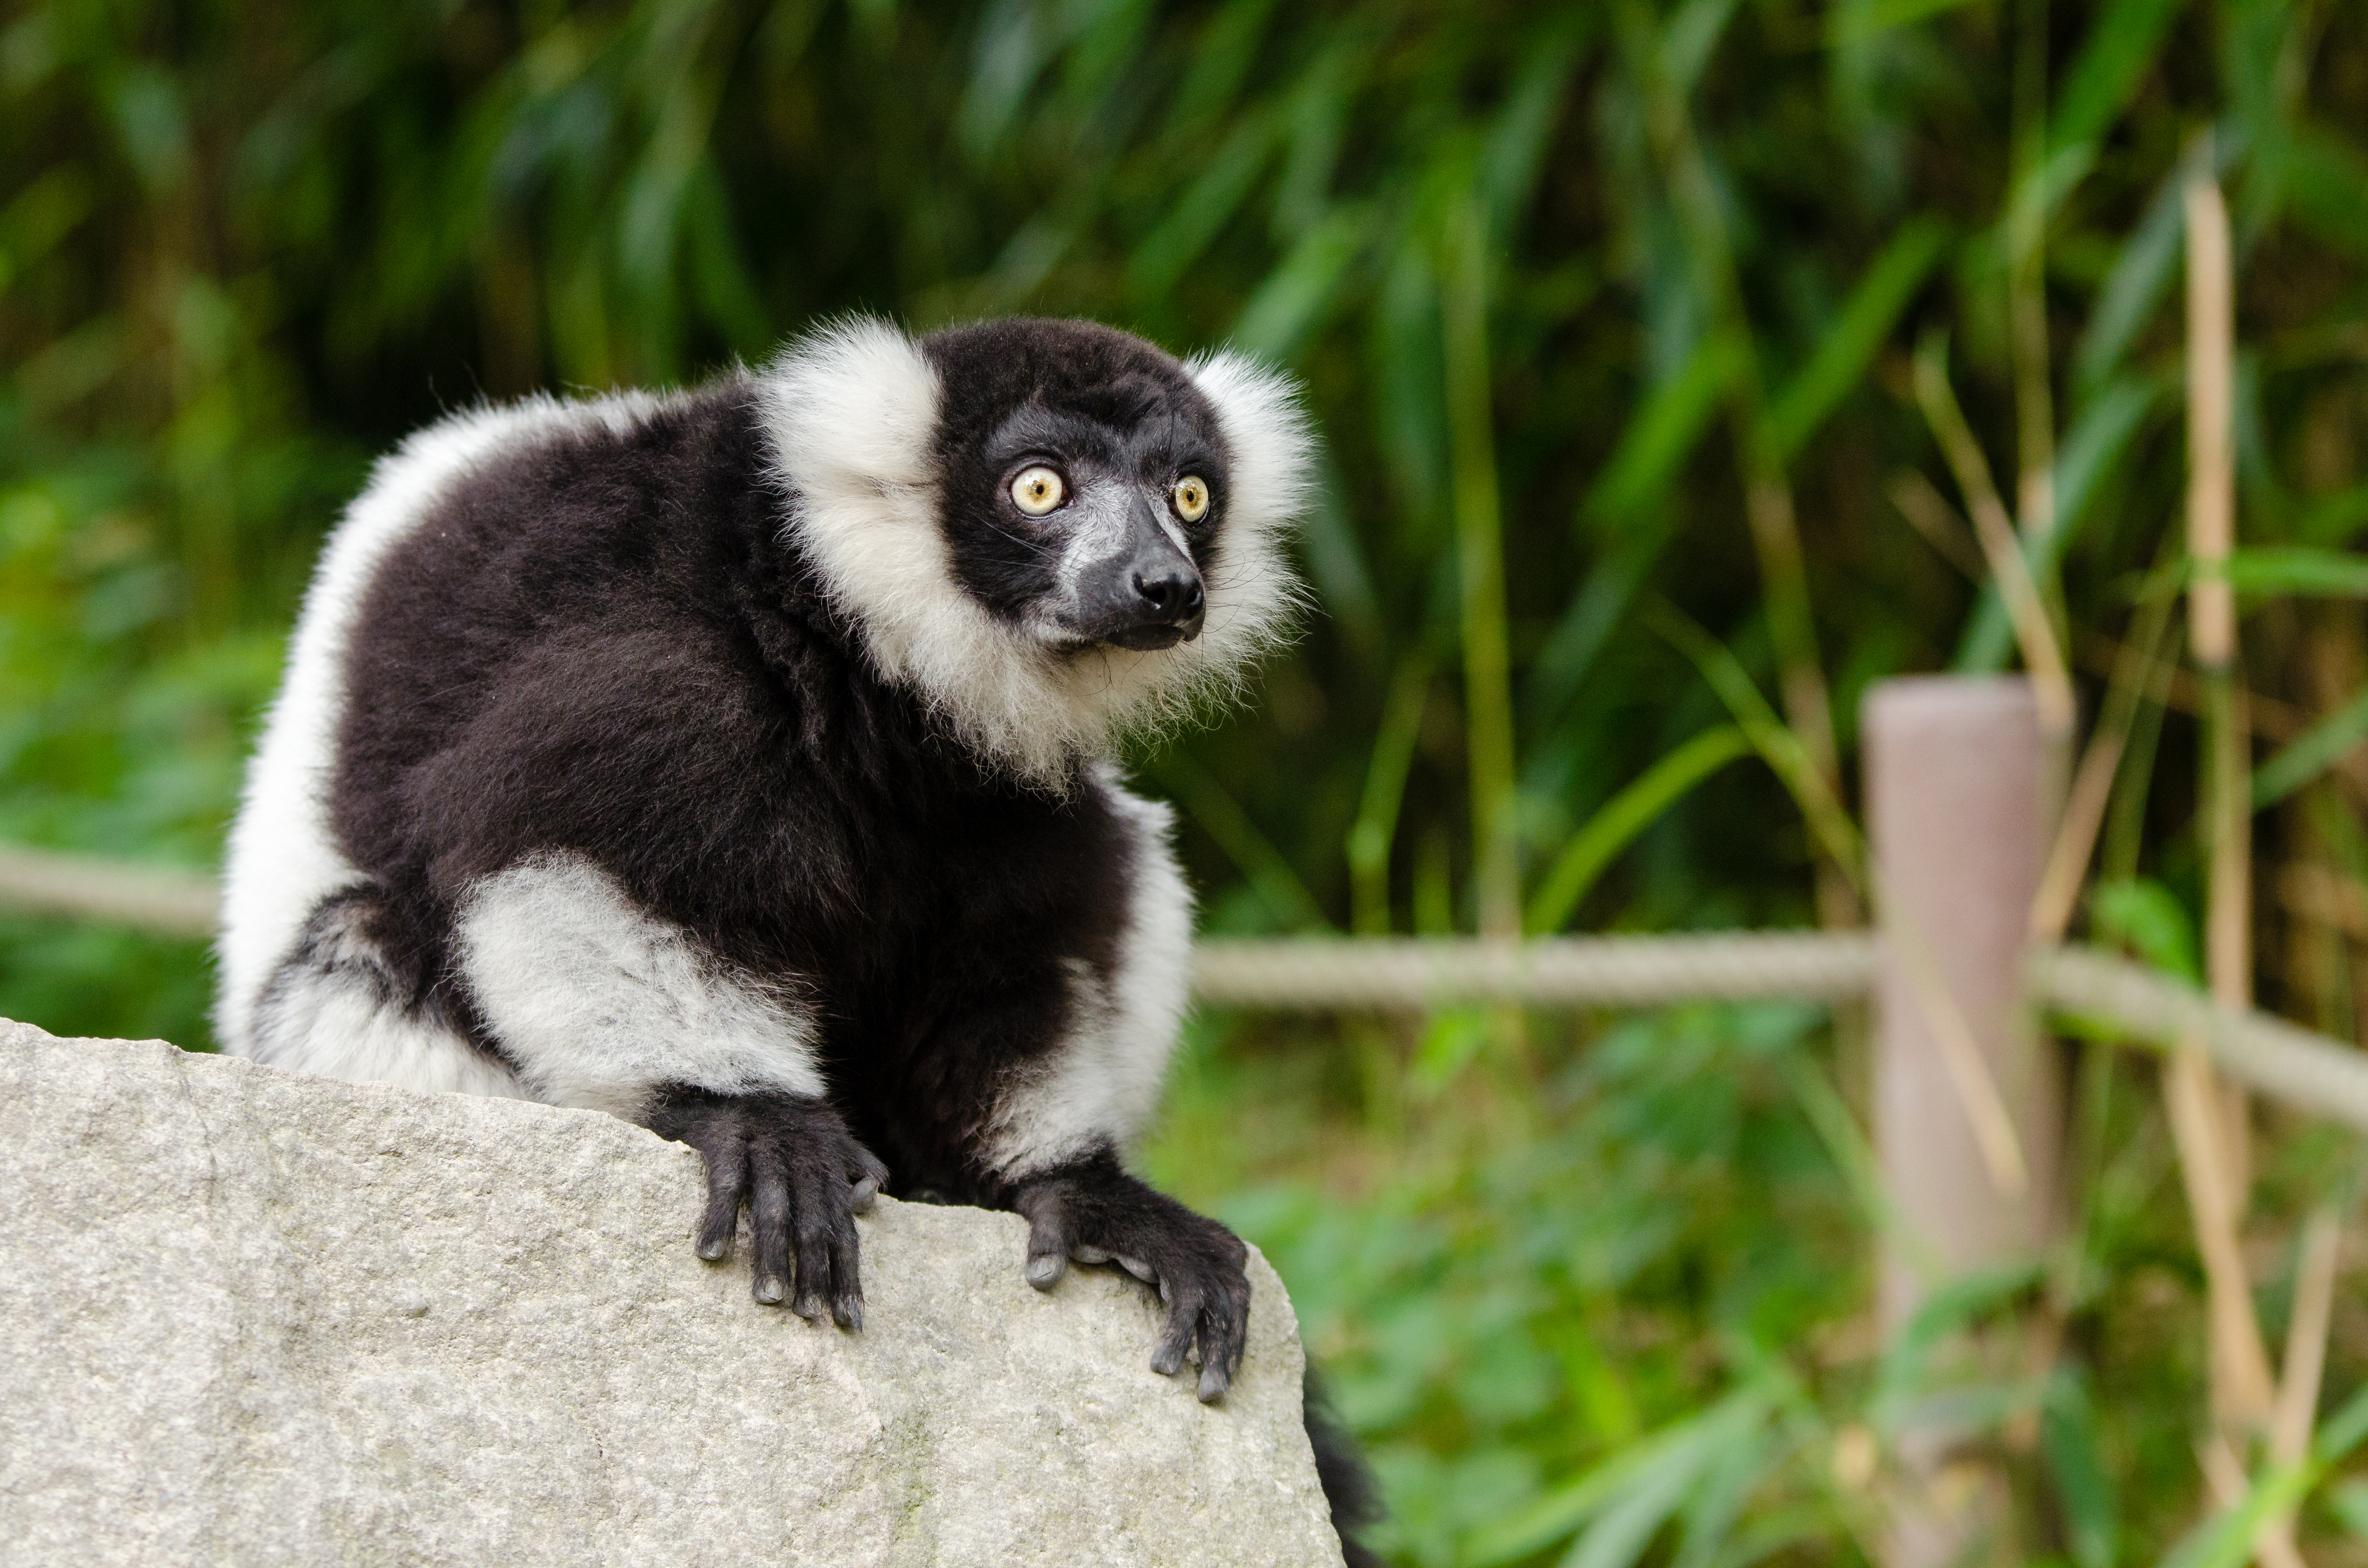
animal, wildlife, zoo, mammal, fauna, primate, madagascar, vertebrate, lemur, new world monkey